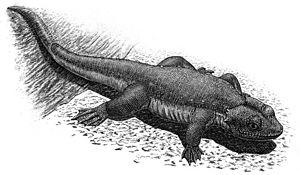
Les Monjurosuchidae forment une famille éteinte de petits « reptiles » semi-aquatiques de l'ordre des Choristodera ayant vécu au Crétacé inférieur en Chine et au Japon.
Monjurosuchus est un genre éteint de petits « reptiles » semi-aquatiques de l'ordre des Choristodera ayant vécu au Crétacé inférieur. Il a été découvert en Chine dans le paléobiote de Jehol, avec des fossiles très bien conservés montrant l'empreinte de tissus mous, et au Japon.